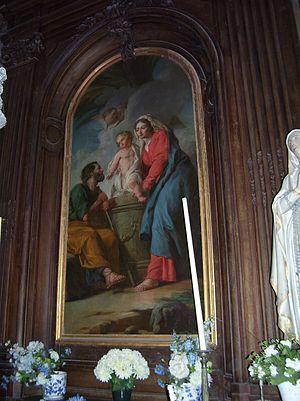
tableau d'autel
Nicolas Guy Brenet, né le 1ᵉʳ juillet 1728 à Paris, et mort dans la même ville le 21 février 1792, est un peintre et graveur français.